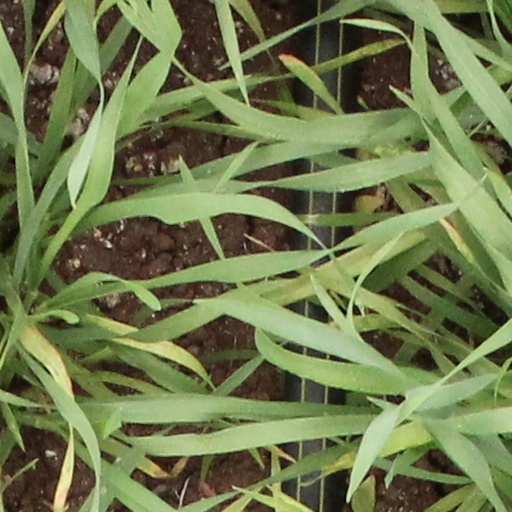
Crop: wheat